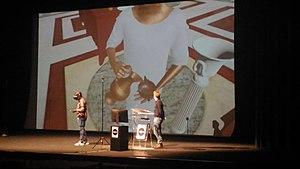
Nocturne du plan de Rome 4 avril 2018
Le Plan de Rome est une maquette, ou plus précisément un plan-relief de la Rome antique du IVᵉ siècle, en plâtre verni, qui représente à l'échelle 1/400 les trois cinquièmes de la ville, en un puzzle d'une centaine de pièces, réalisée par Paul Bigot, architecte et lauréat du Grand prix de Rome pour l'année 1900. Initialement circonscrit au Circus Maximus, le travail de Bigot s'étend peu à peu à une surface de plus de 70 m². C'est aussi un projet de restitution virtuelle mené à l'université de Caen depuis les années 1990.